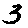
Label: 3